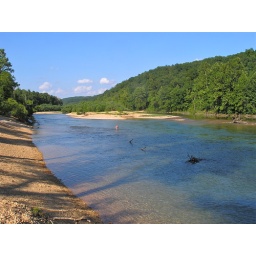
Wading in the swift, cool, crystal clear water of the Current River in the Ozark Mountains of Missouri on 7/27/09.